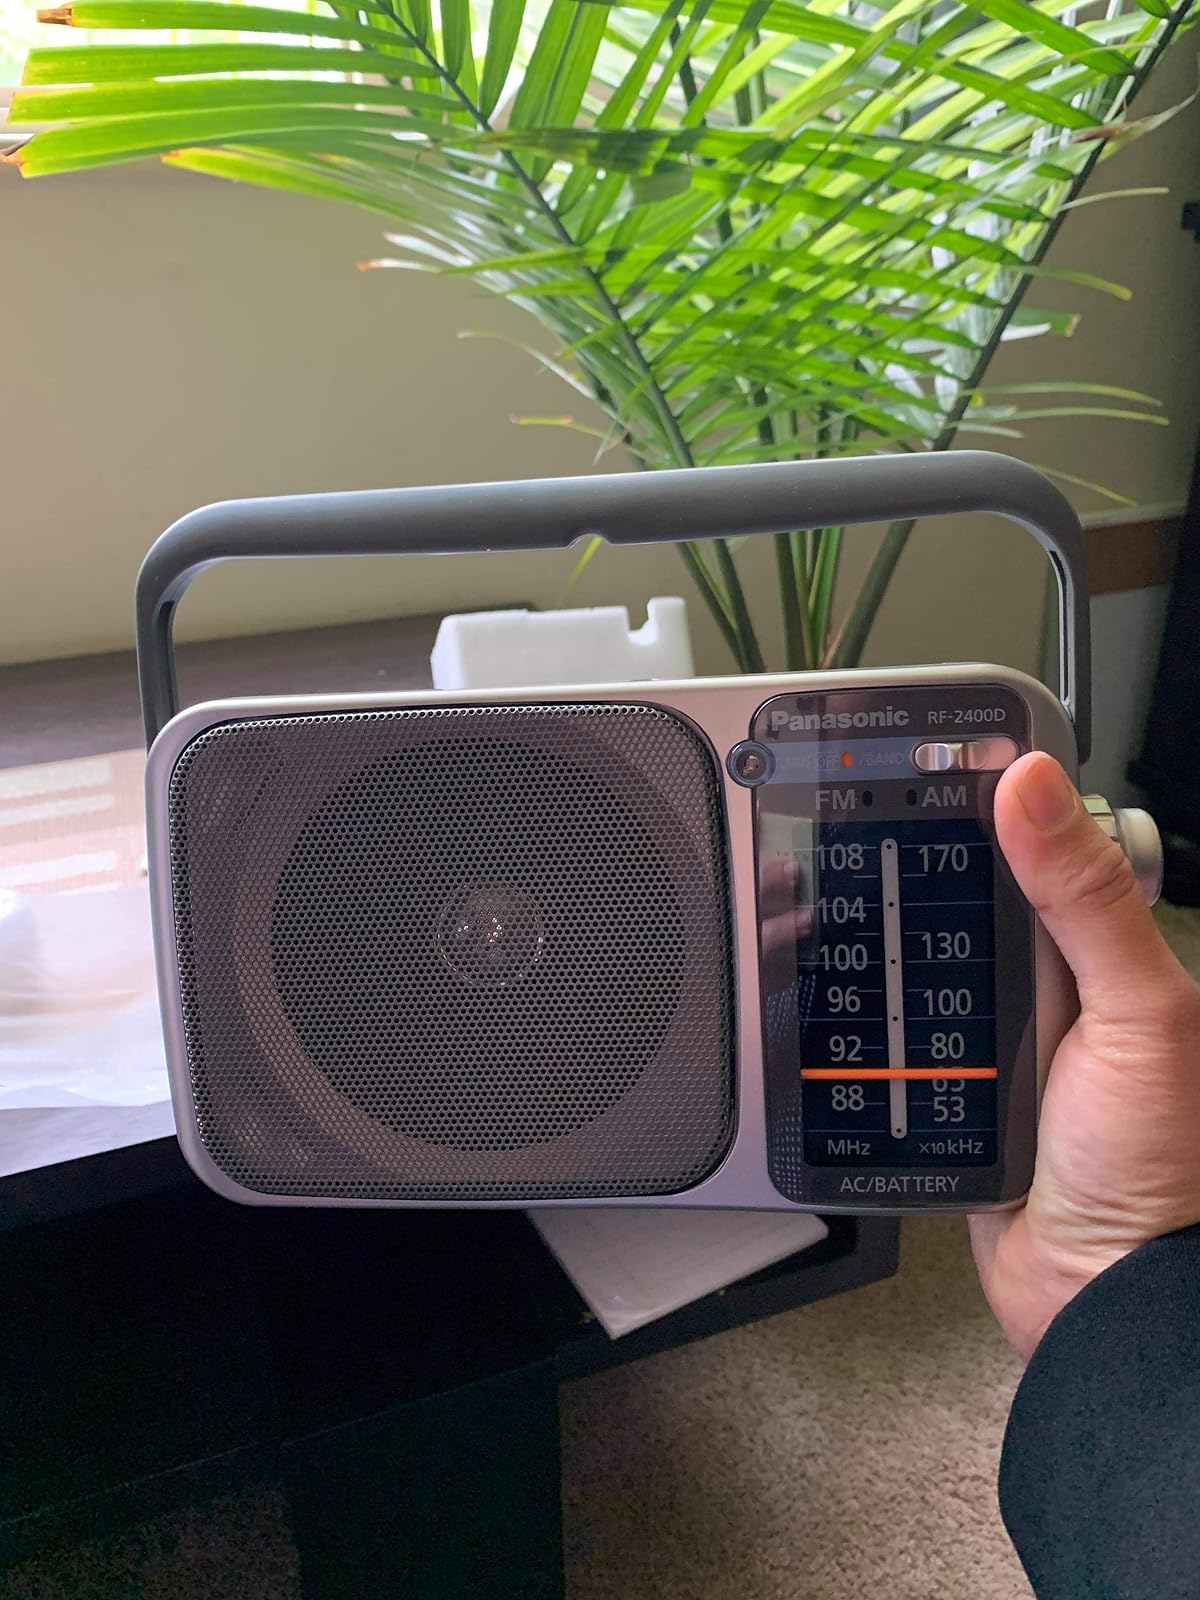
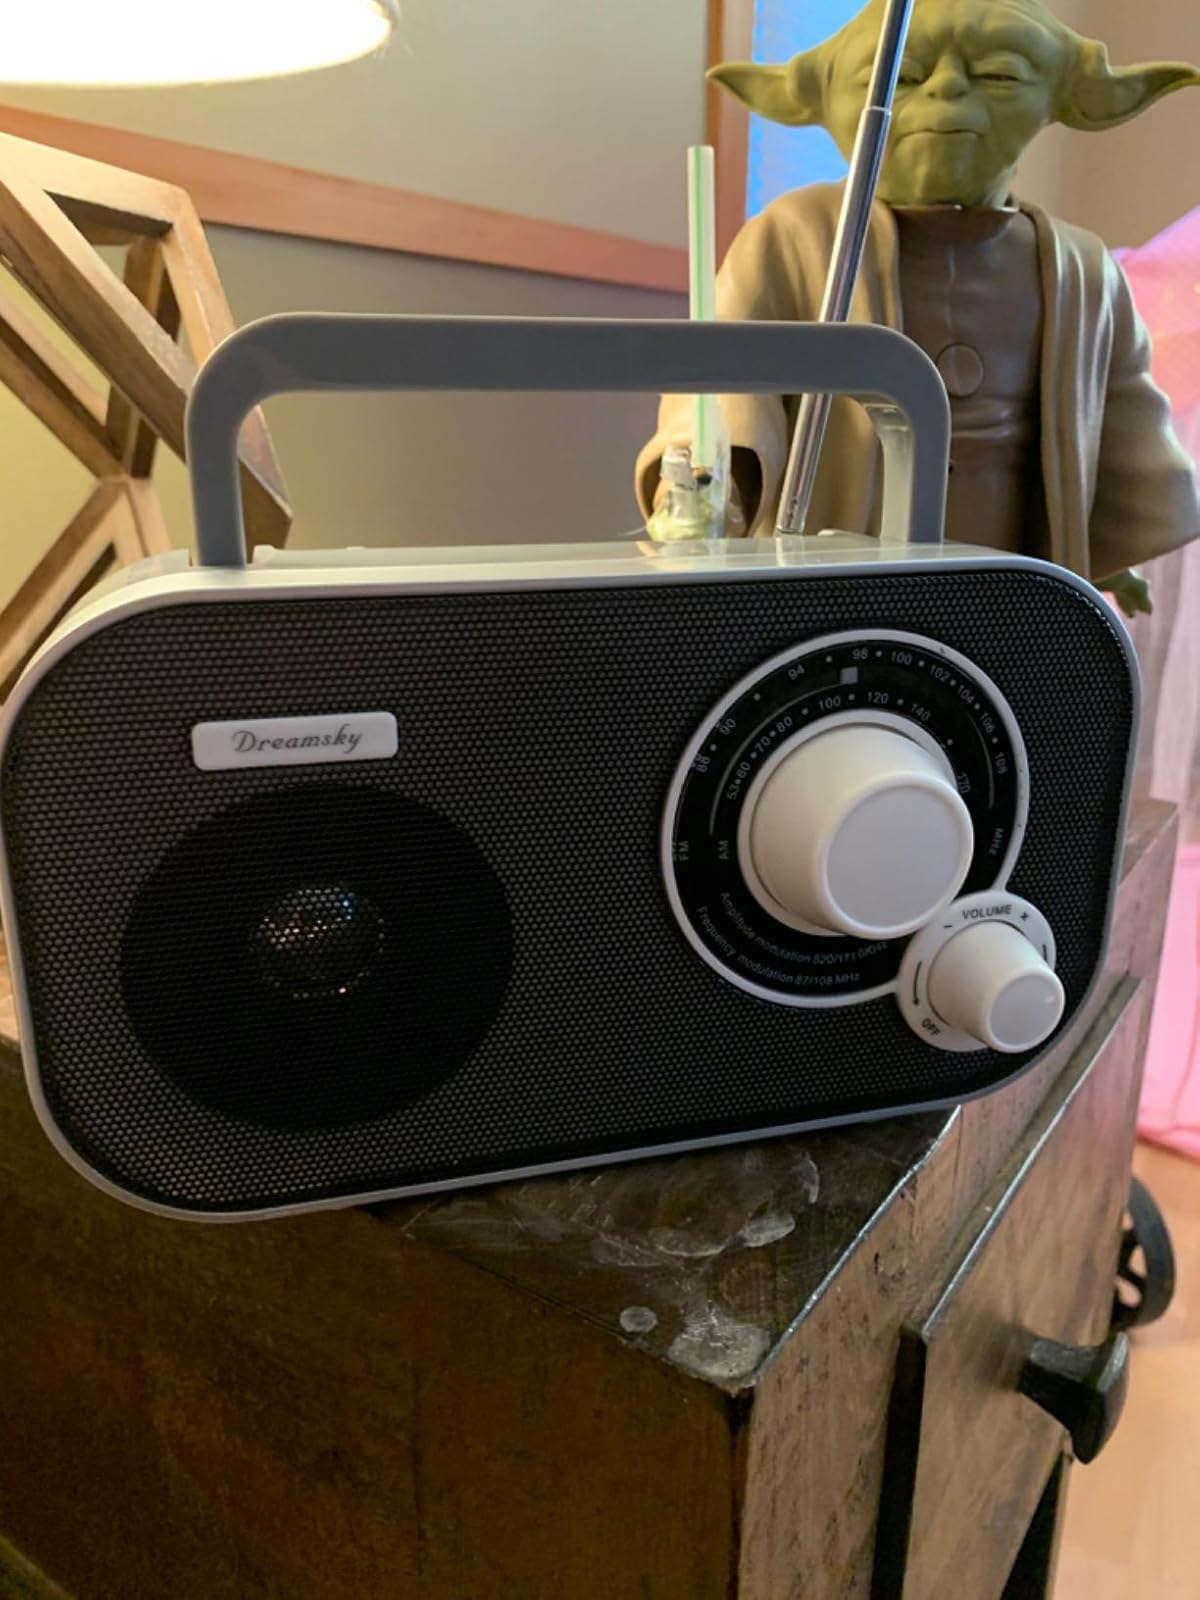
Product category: radio
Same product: no